History of submarines

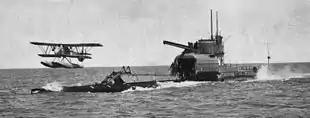
launches a specially designed Parnall Peto seaplane. It sank accidentally in 1932.

The British also experimented with other power sources. Oil-fired steam turbines powered the British "K" class submarines built during the First World War and in following years, but these were not very successful.